Pearl Mackie

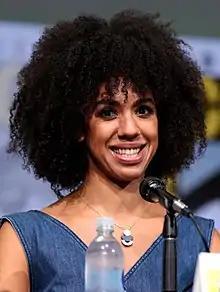
Mackie at the 2017 San Diego Comic-Con

Pearl Mackie (born 29 May 1987) is a British actress. She is best known for playing Bill Potts in the long-running television series "Doctor Who". Mackie is a graduate of the Bristol Old Vic Theatre School. Her first major television role came in 2014, when she played Anne-Marie Frasier in BBC One soap opera "Doctors".